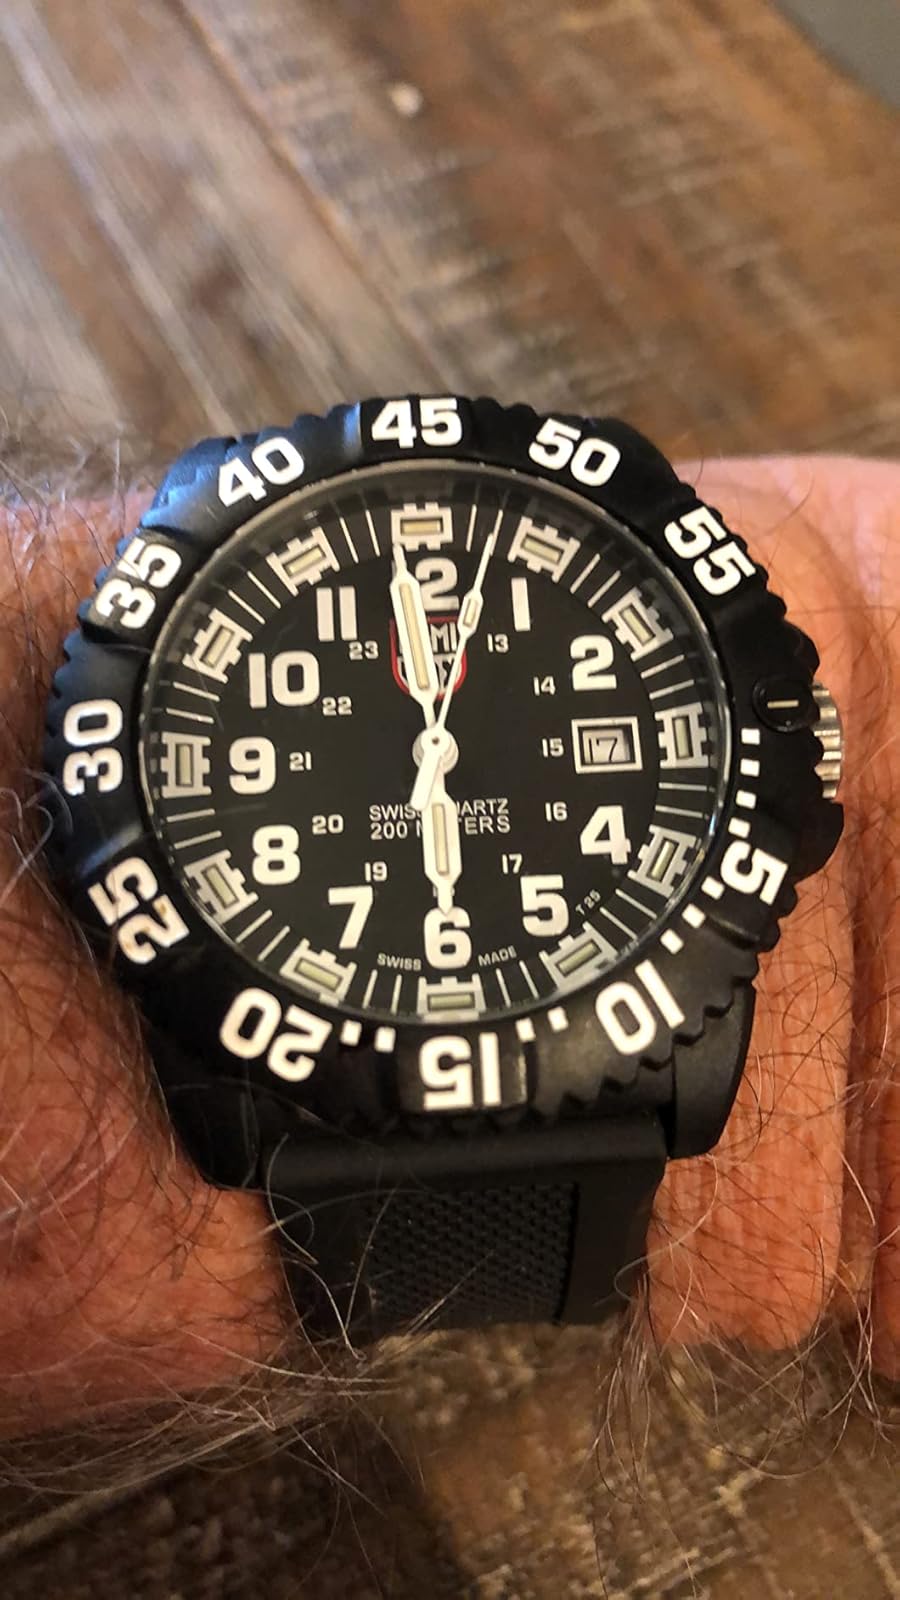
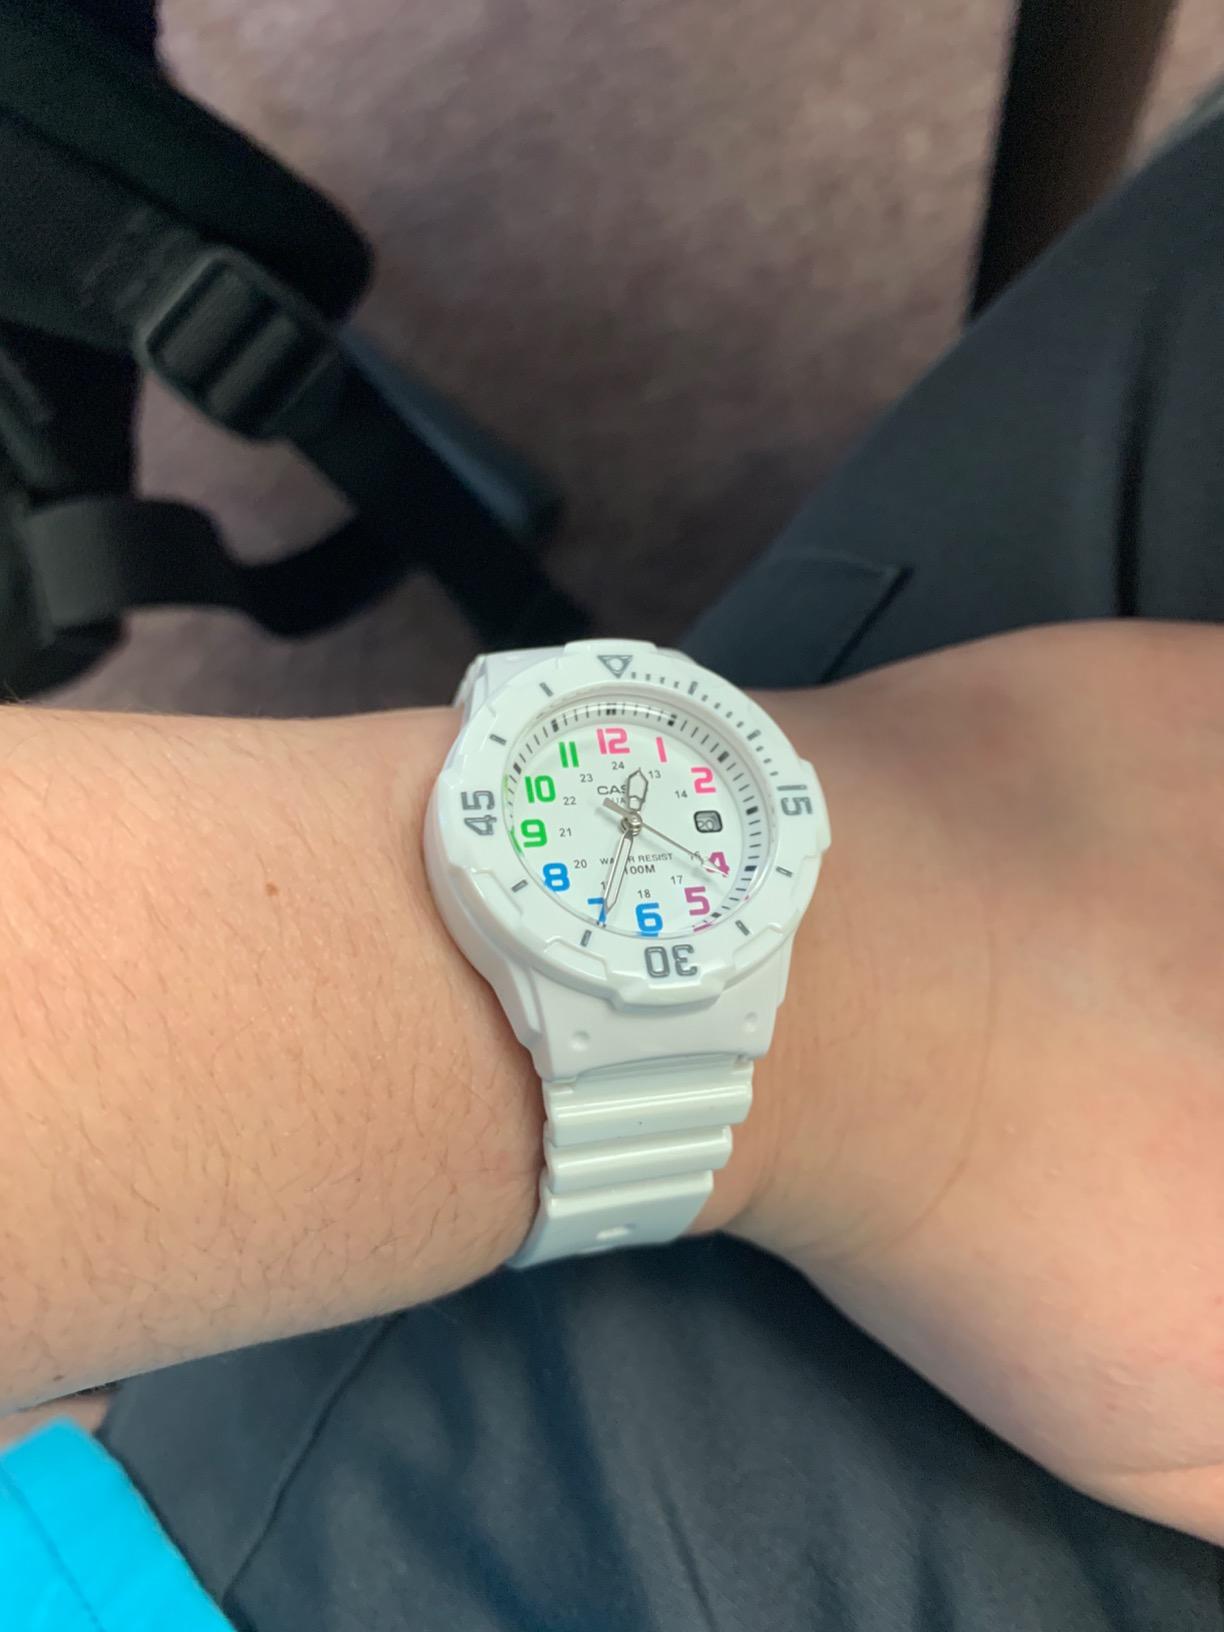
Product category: accessories_watch
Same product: no